Fannie Ward

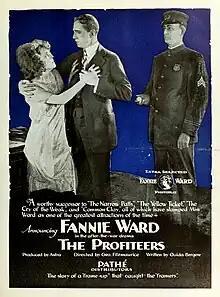
"The Profiteers" (1919)

In 1915, around the time Ward's stage career was waning, American movie producer and director Cecil B. DeMille convinced her to perform in "The Cheat", a silent film melodrama co-starring Japanese actor Sessue Hayakawa. The film proved to be a sensation due to its plot mingling of racial and sexual themes. In it Ward portrays a society woman who embezzles money and turns to an Asian ivory dealer (Hayakawa) for help, with brutal consequences. The movie launched the careers of DeMille and Hayakawa, who soon became Hollywood's first Asian star.